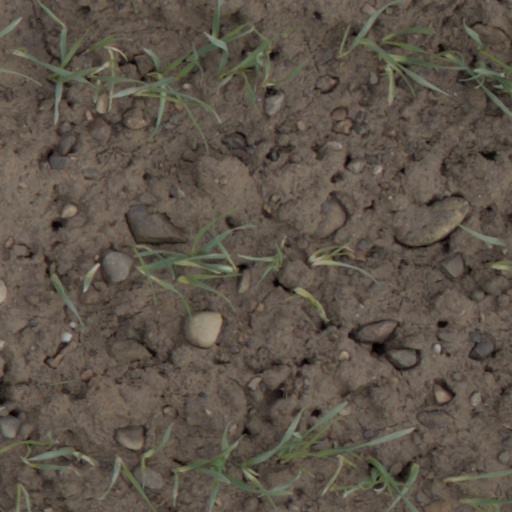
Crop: wheat